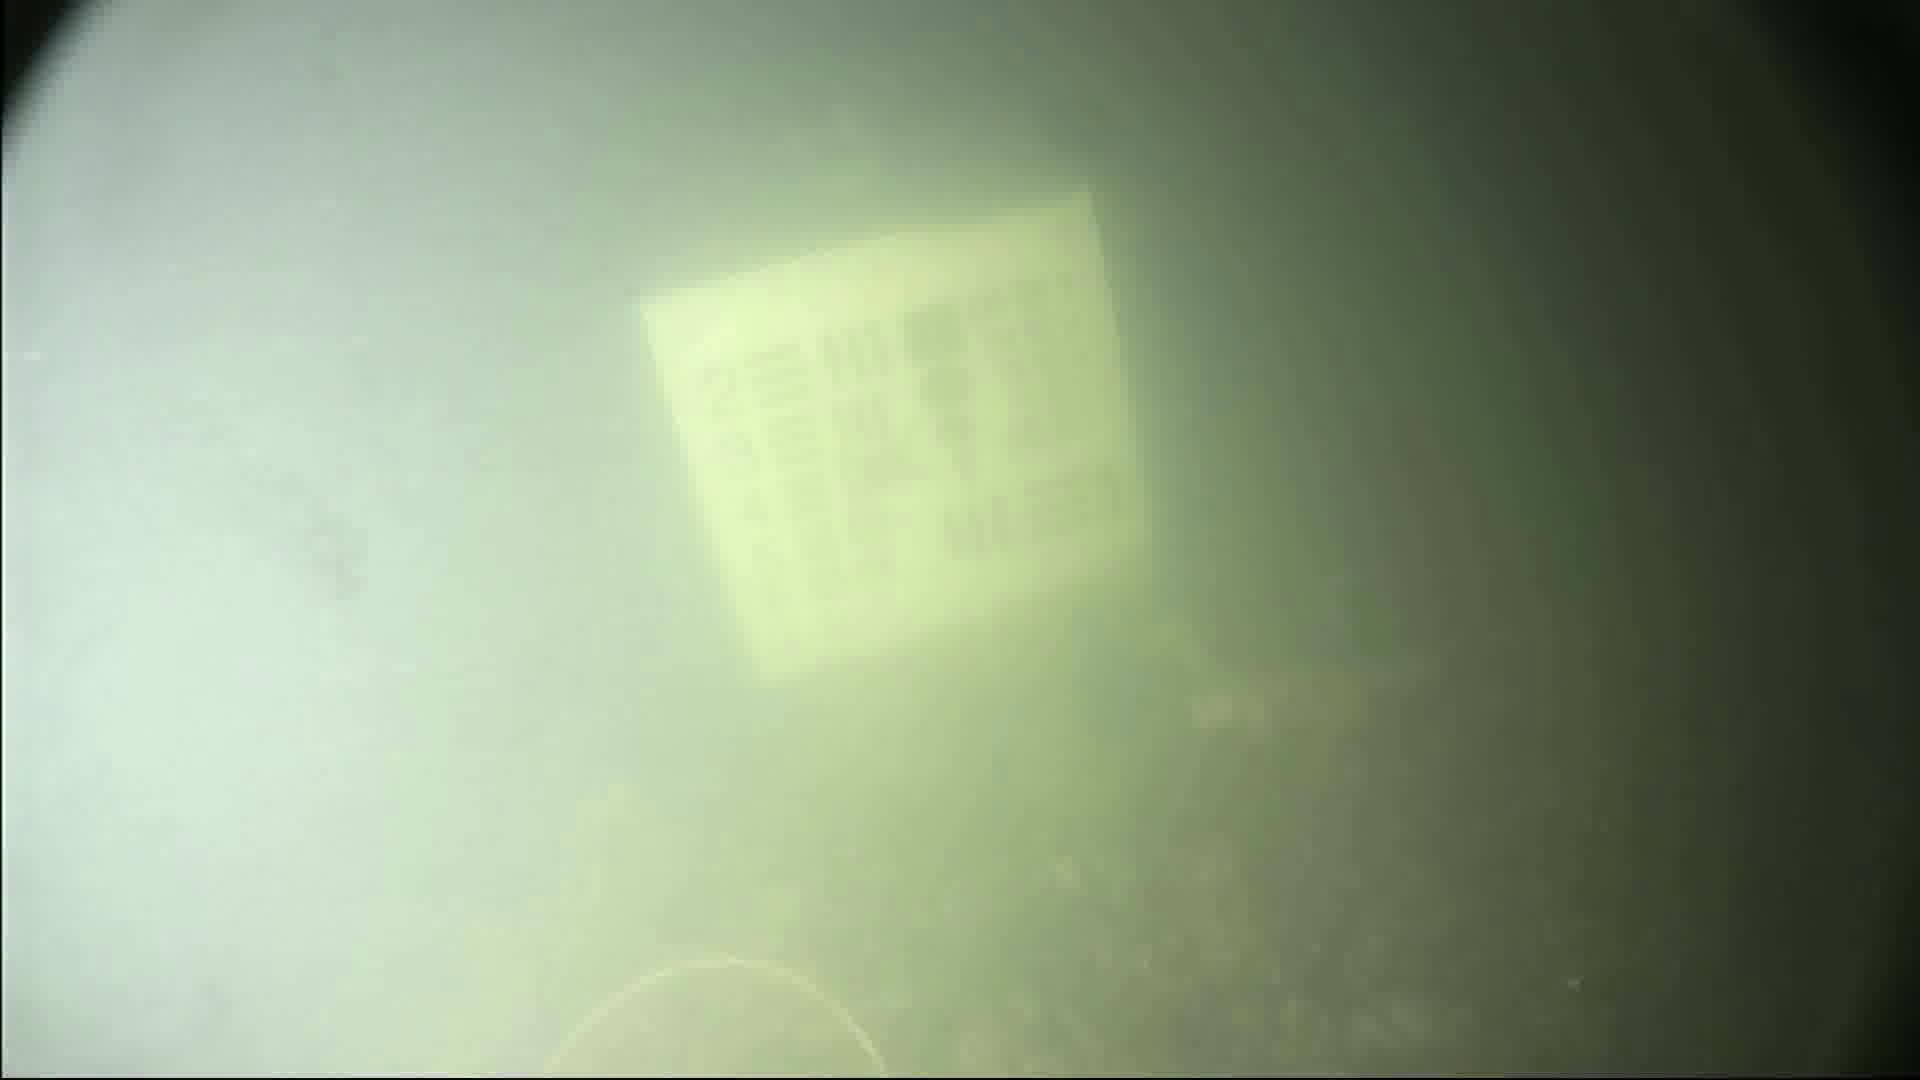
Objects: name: crab